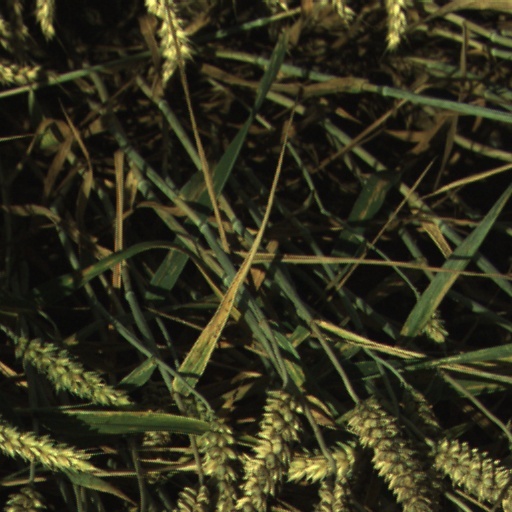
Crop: wheat